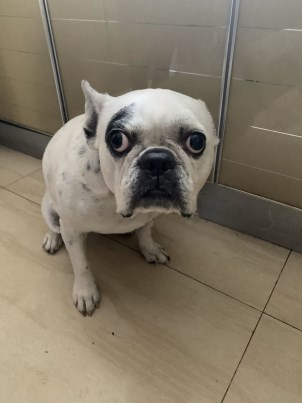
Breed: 1121-n000002-French_bulldog